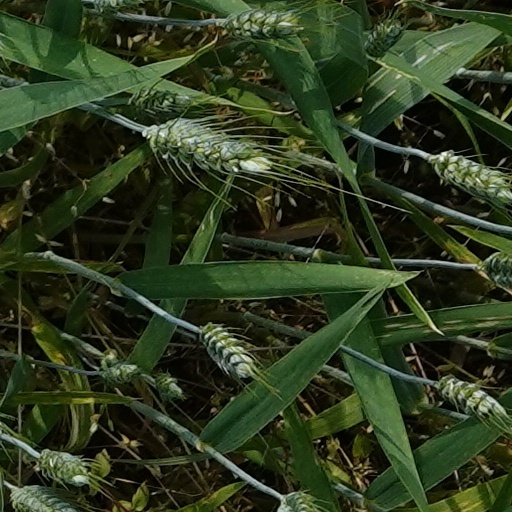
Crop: wheat